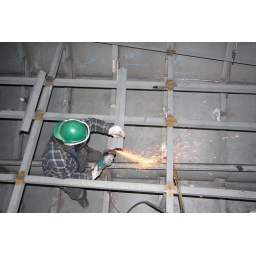
Journeyman Ship Fitter building deck plate foundations in Reduction Gear Room No. 1 of the 64-car Chetzemoka.